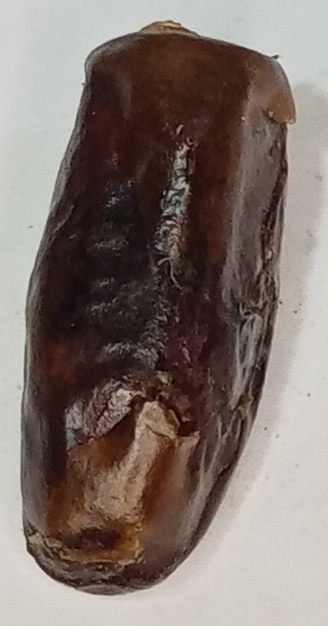
Variety: gajar
Size: small
Grade: grade-1